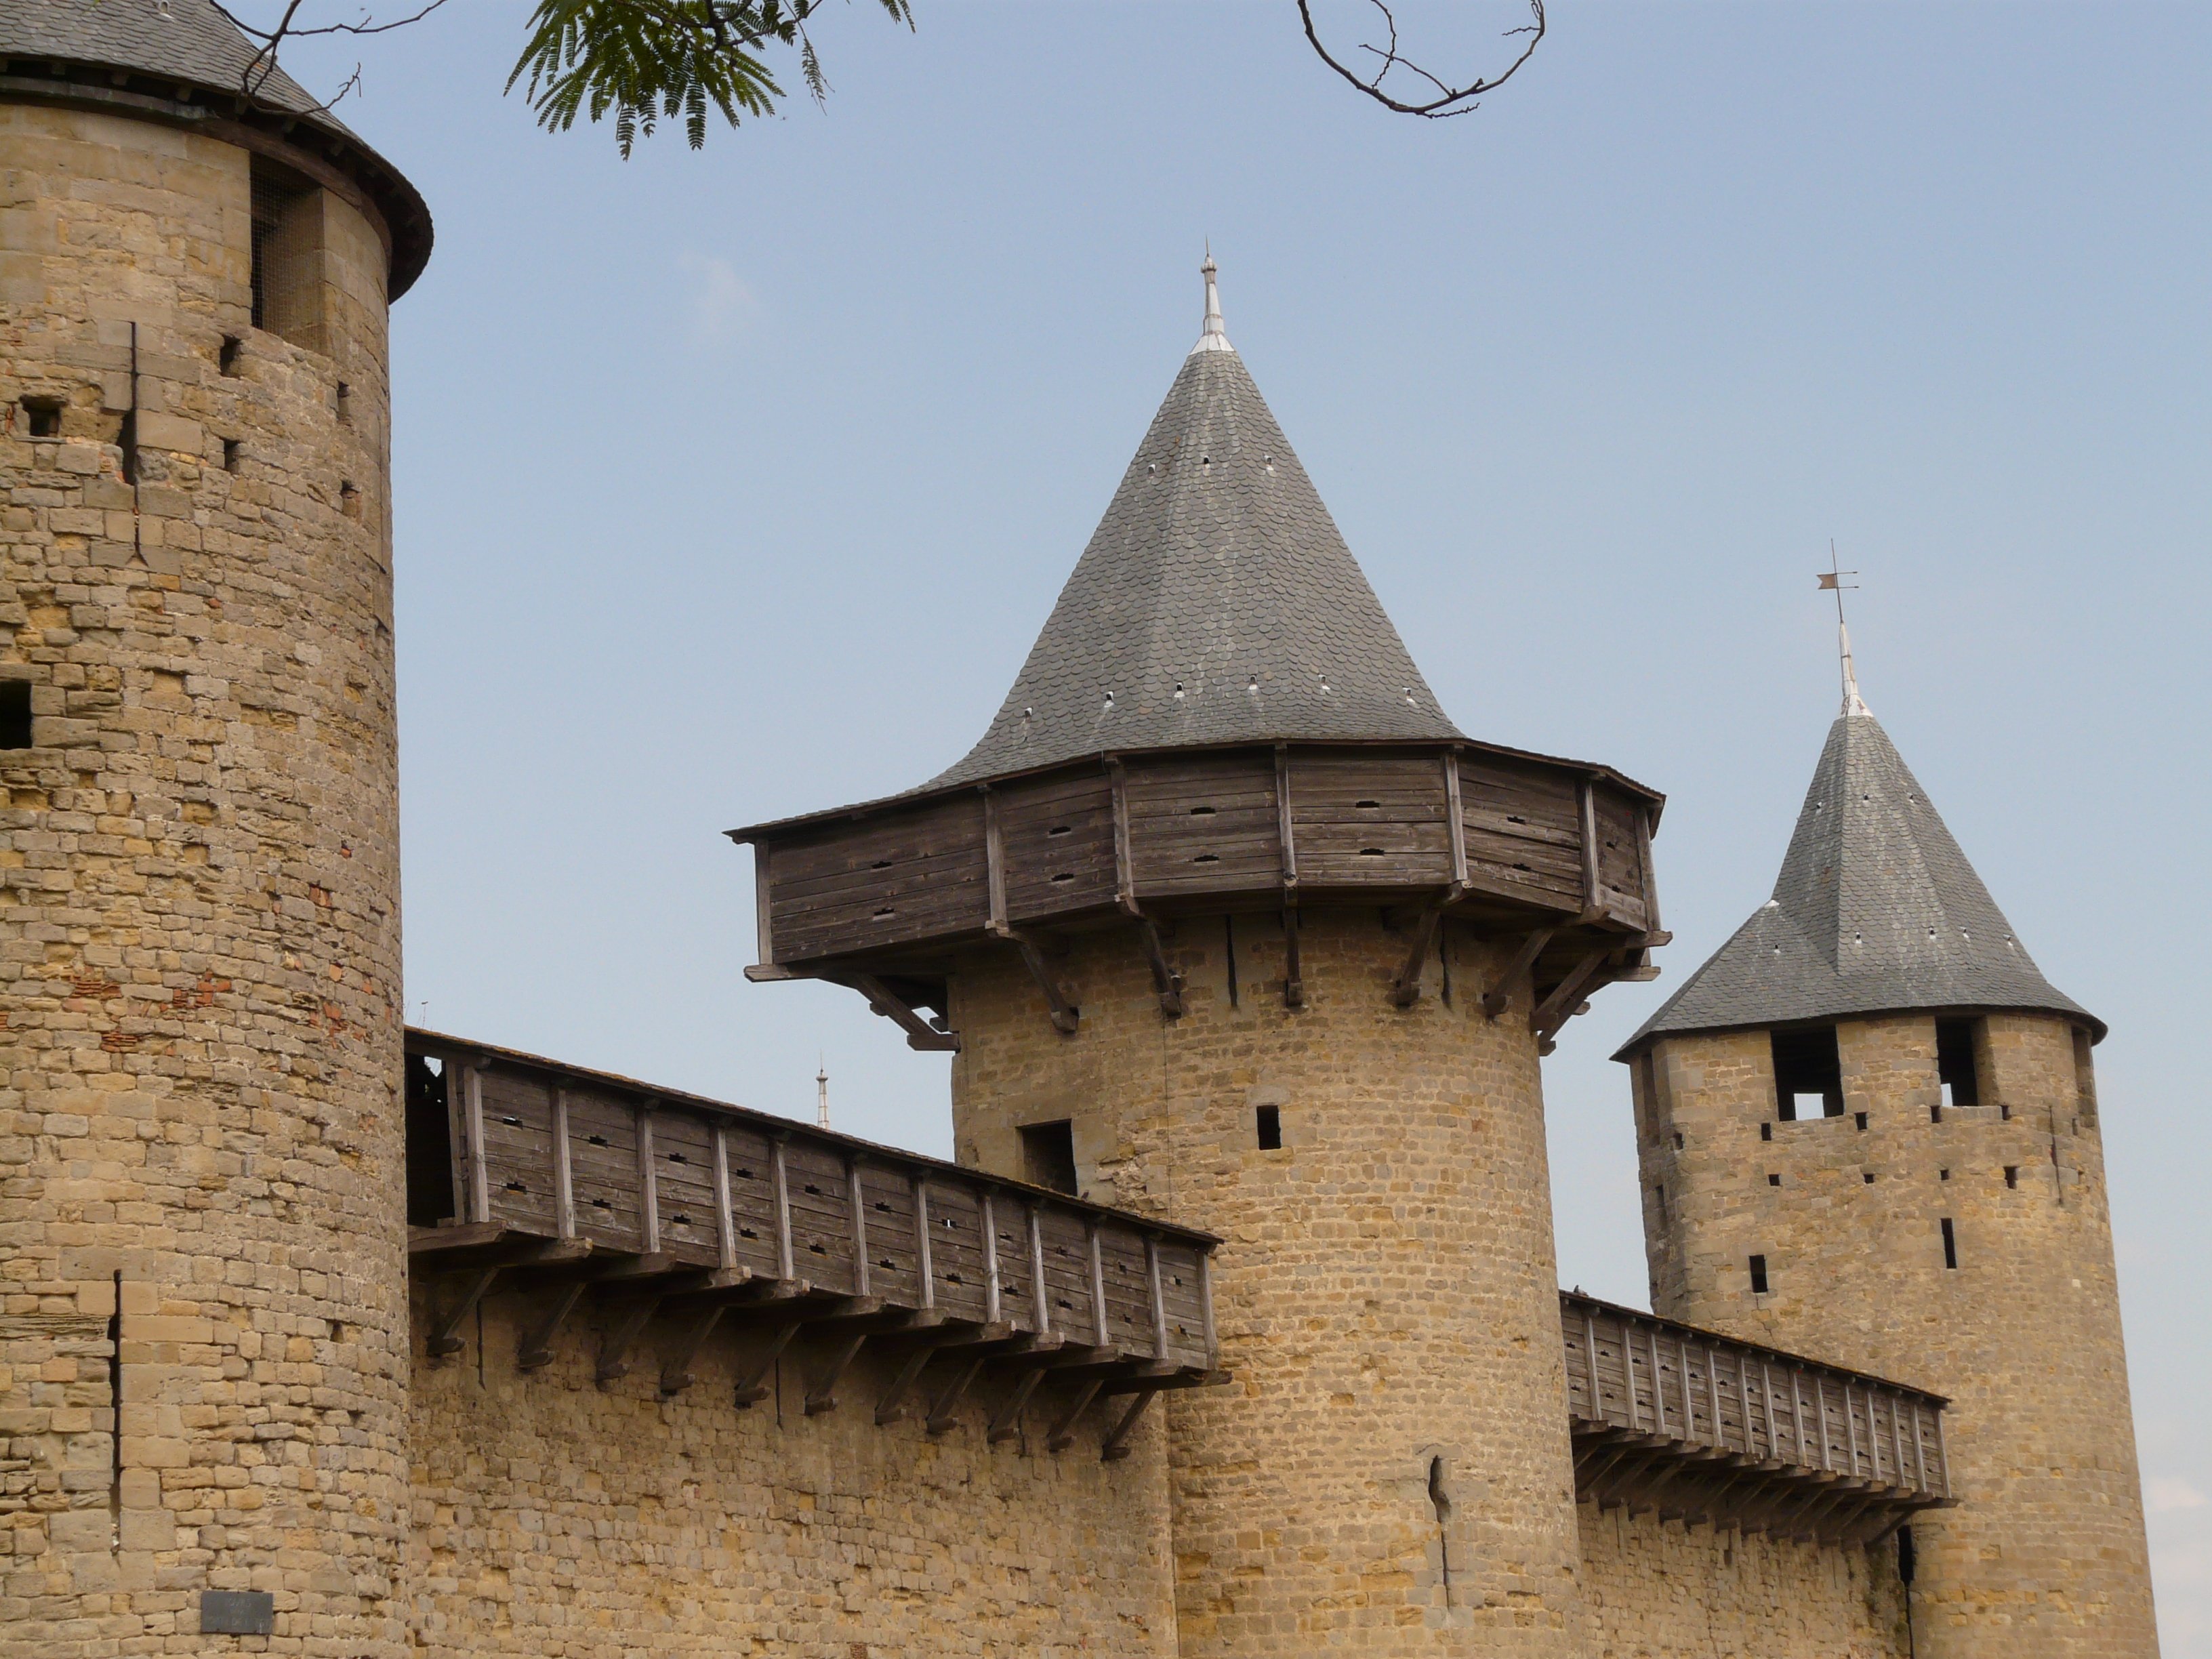
architecture, night, building, chateau, wall, tower, castle, church, chapel, lighting, place of worship, bell tower, fortress, steeple, monastery, carcassonne, pinnacle, middle ages, garrison town